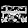
Label: Bag